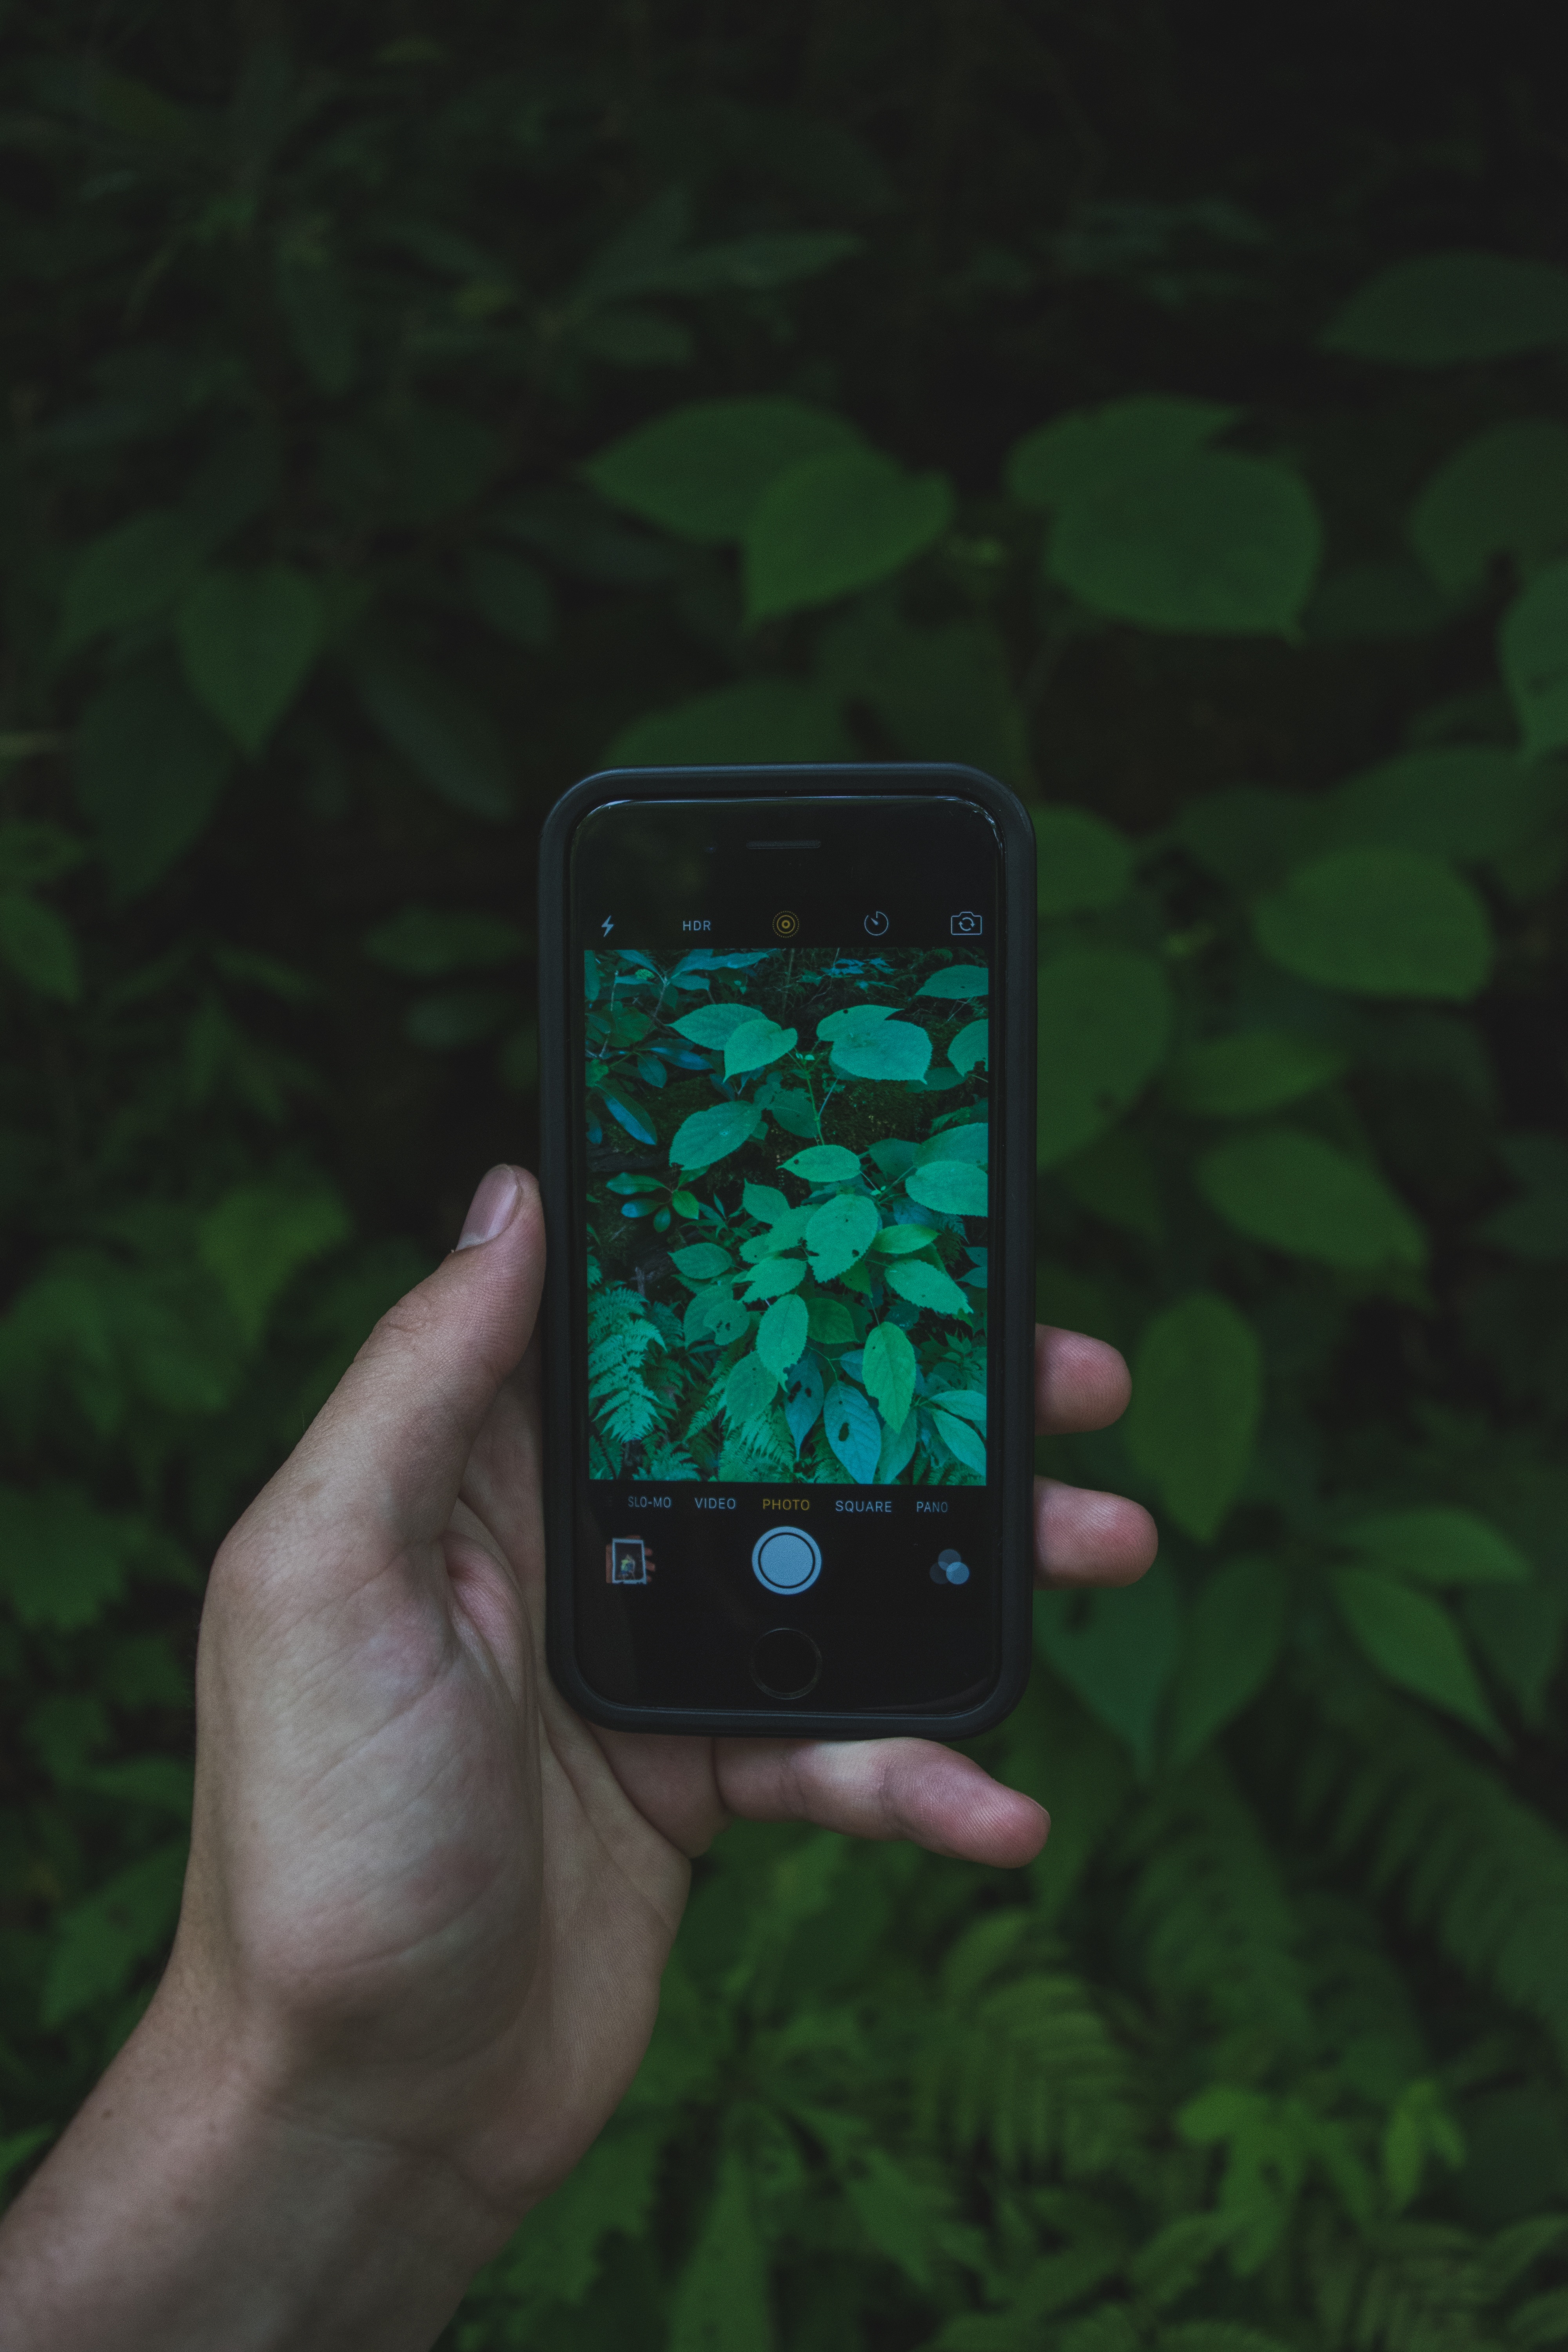
hand, light, photo, green, phone, gadget, lighting, mobile phone, leafe, button, screenshot